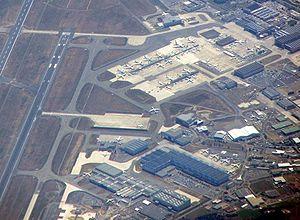
Aéroport de Toulouse - Blagnac, batiment d'Airbus Industries, vue aérienne
Un aérodrome est une surface destinée à être utilisée pour l'arrivée, le départ et les évolutions au sol des aéronefs.